Fibre Channel

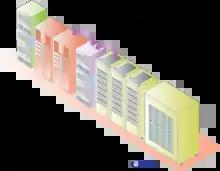
The Fibre Channel SAN connects servers to storage via Fibre Channel switches.

The goal of Fibre Channel is to create a storage area network (SAN) to connect servers to storage.